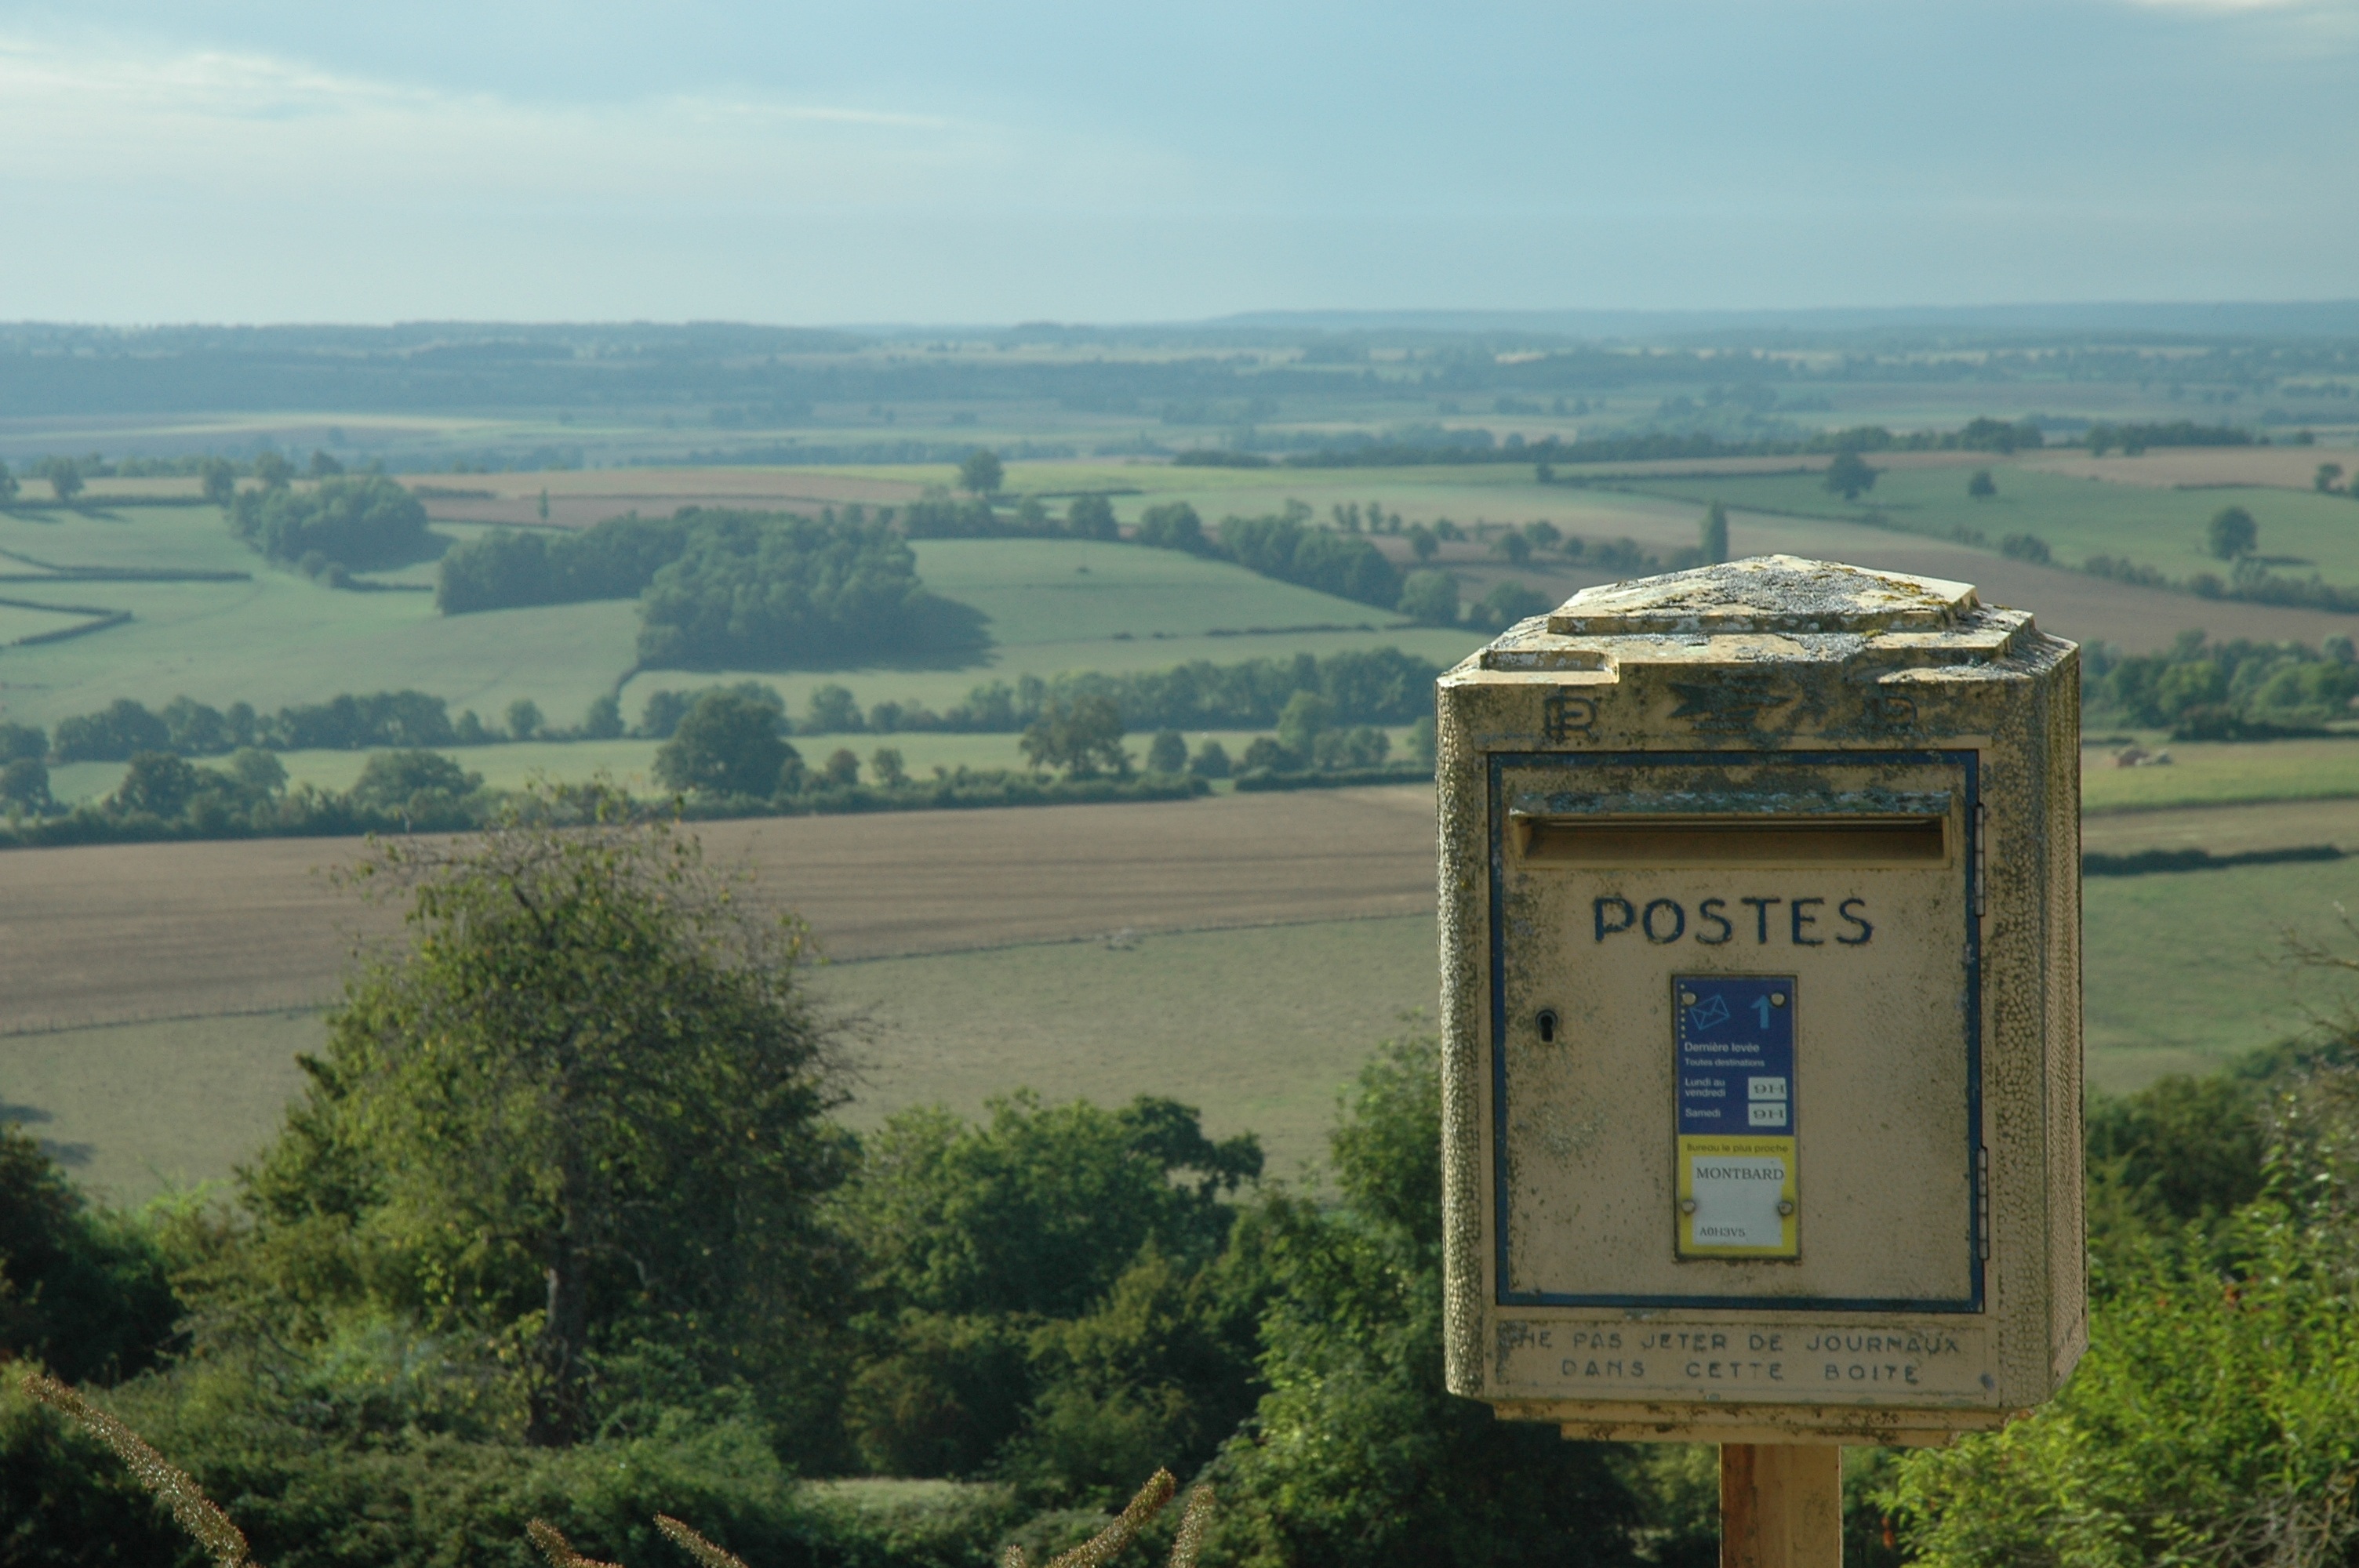
post, hill, highway, village, transport, france, rural, mailbox, plain, rural area, letter boxes